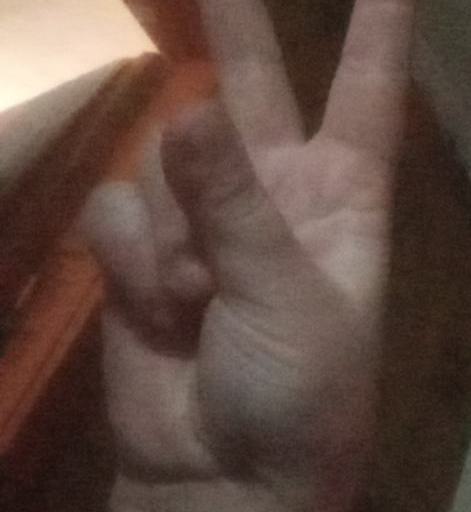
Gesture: peace